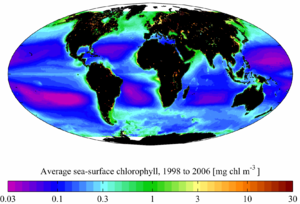
teneur moyenne des eaux de surface en chlorophylle a, pour la période 1998-2006
SeaWIFS est un instrument embarqué à bord du satellite commercial OrbView-2, un capteur conçu pour recueillir des données biologiques de l'océan mondial. Actif à partir de septembre 1997 à décembre 2010, sa mission première était de quantifier la chlorophylle produite par le phytoplancton marin.
La chlorophylle est le principal pigment assimilateur des végétaux photosynthétiques.